Hexamethylenediamine

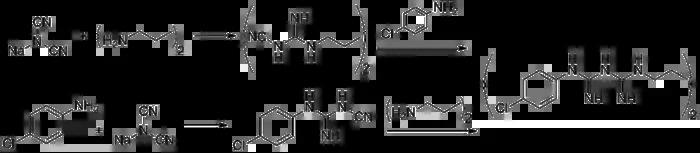
Two routes for chlorhexidine synthesis: (1954 to I.C.I.). The compounds designated (...) are substituted hexanes.

Hexamethylenediamine is moderately toxic, with of 792–1127 mg/kg. Nonetheless, like other basic amines, it can cause serious burns and severe irritation. Such injuries were observed in the accident at the BASF site in Seal Sands, near Billingham (UK) on 4 January 2007 in which 37 persons were injured, one of them seriously.